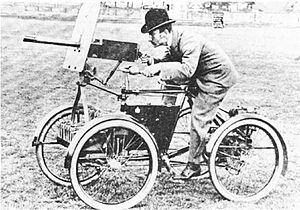
Frederick Richard Simms est un ingénieur anglais, coureur automobile, pionnier de l'industrie automobile, fondateur de Daimler Motor Company en 1896, fondateur du Royal Automobile-Club de Grande-Bretagne en 1897.